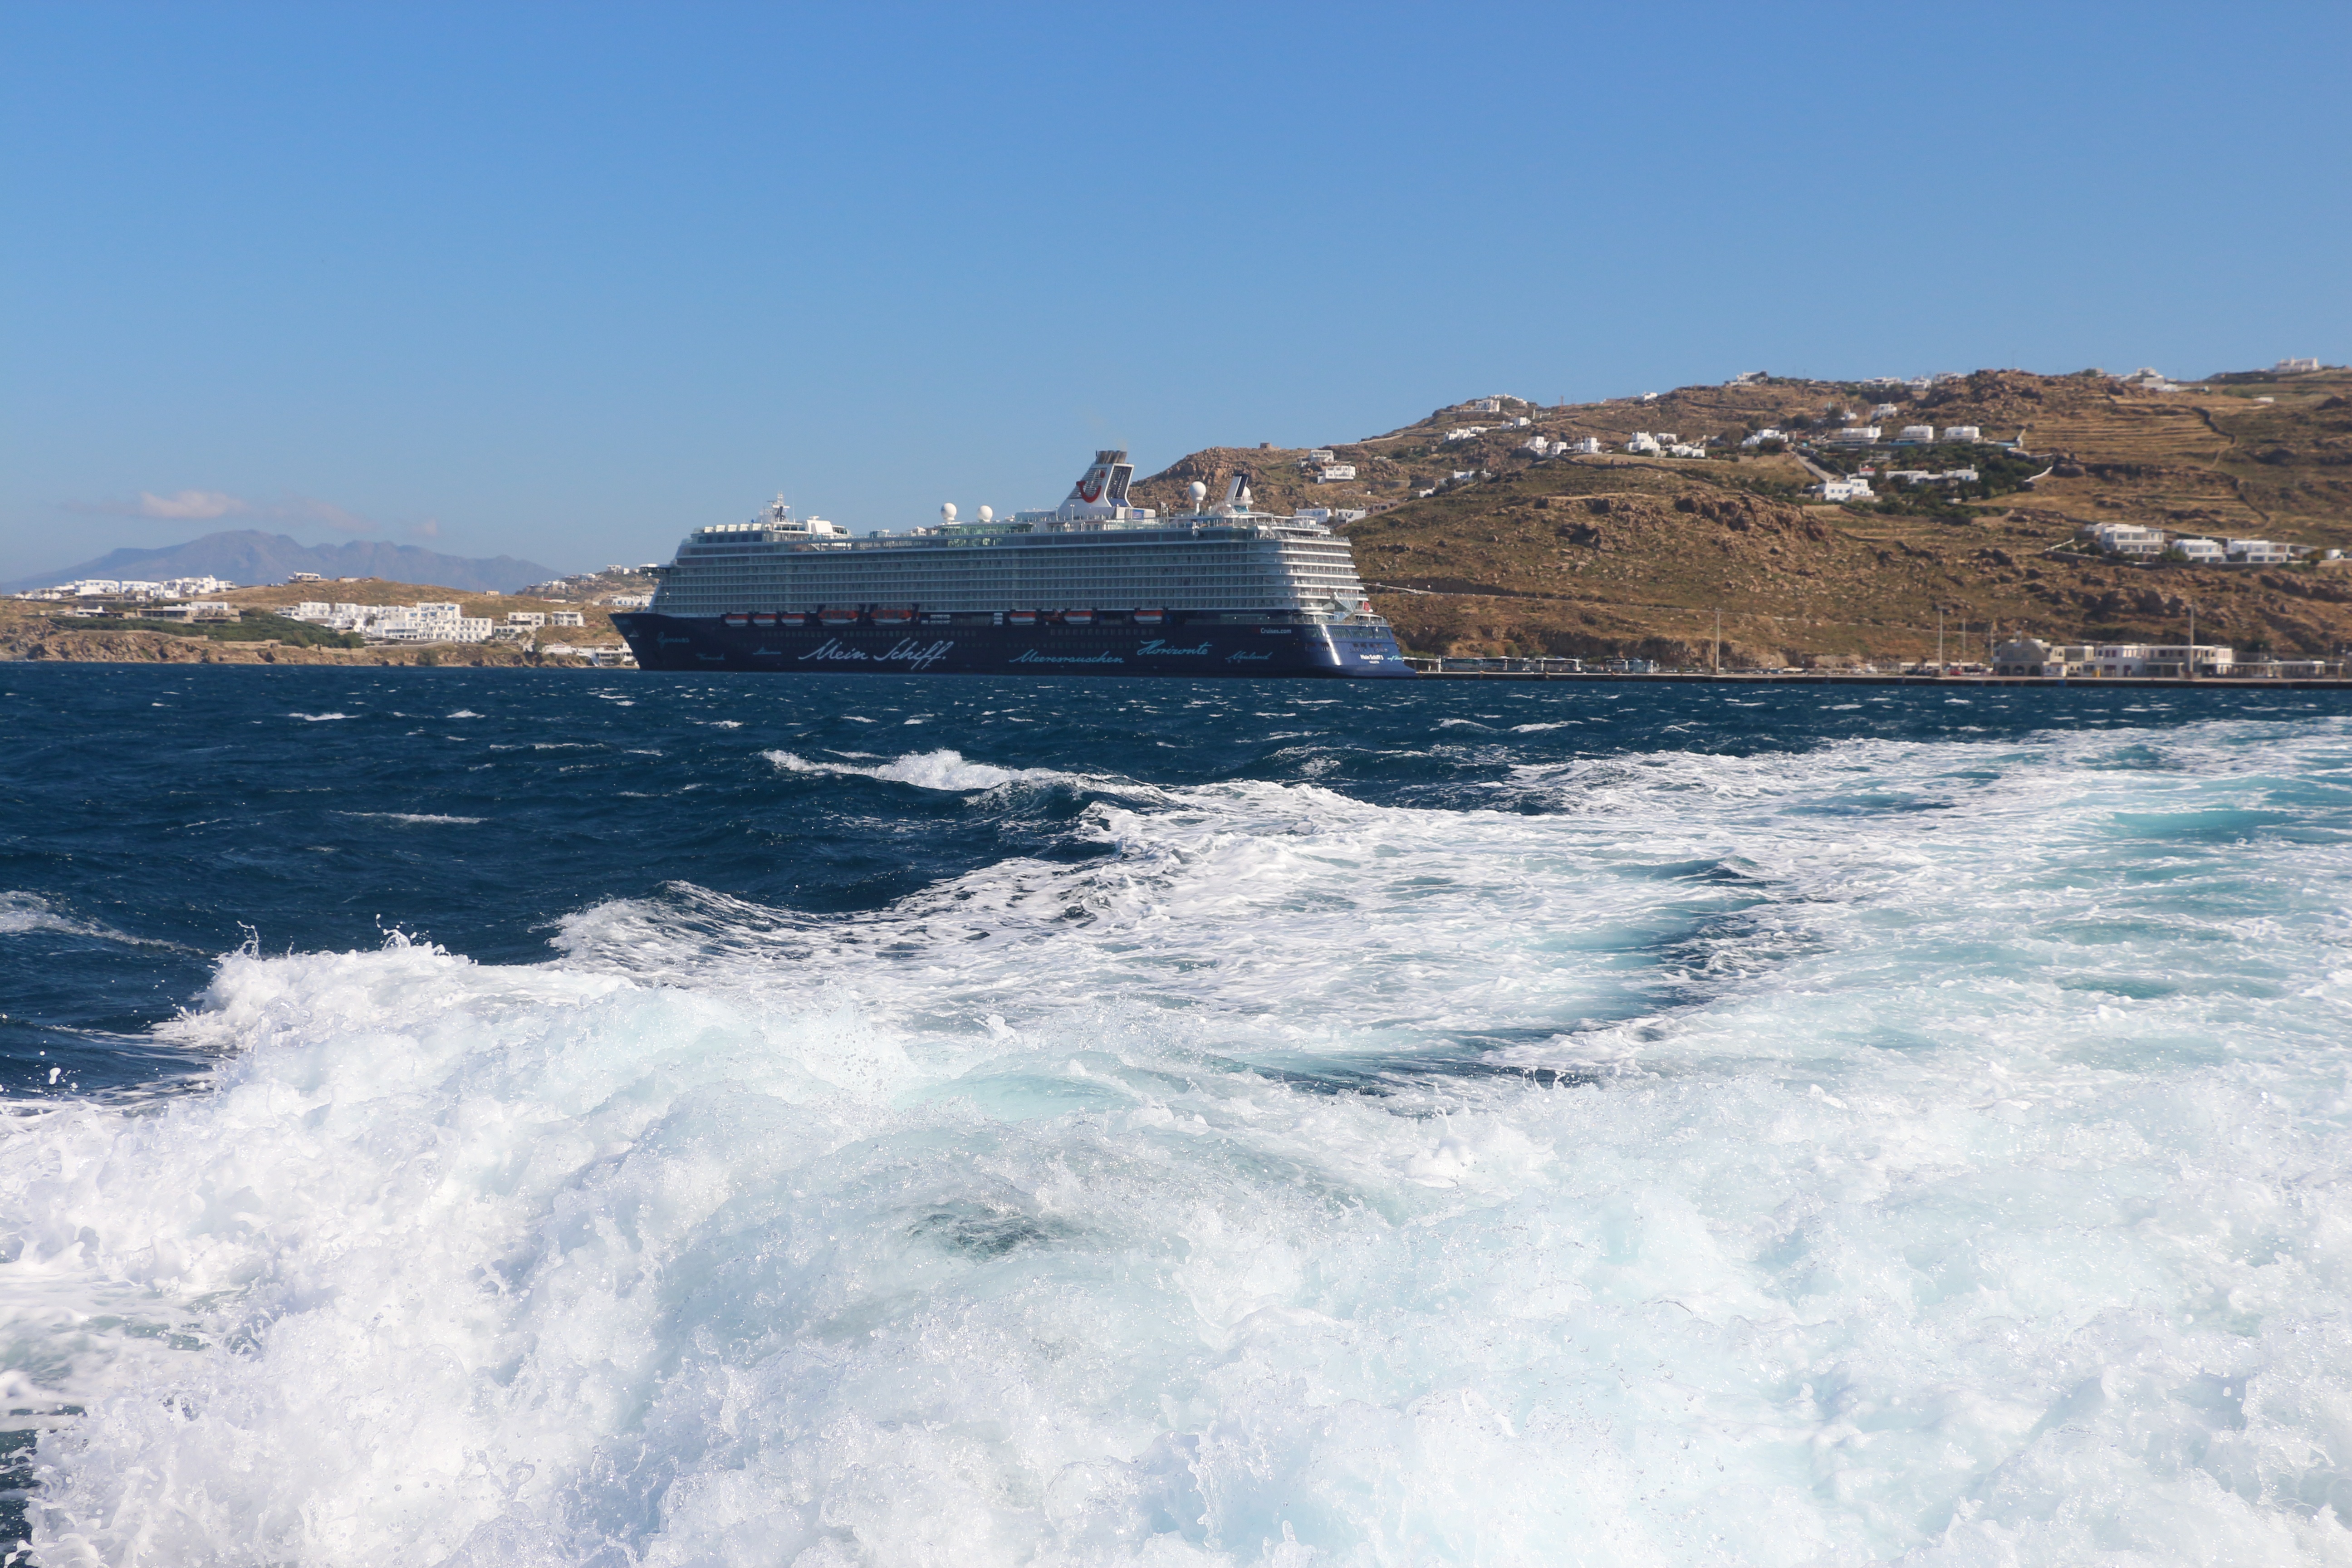
sea, coast, ocean, shore, wave, cliff, vehicle, bay, terrain, body of water, cruise, cruise ship, cape, my ship, tui fleet, wind wave